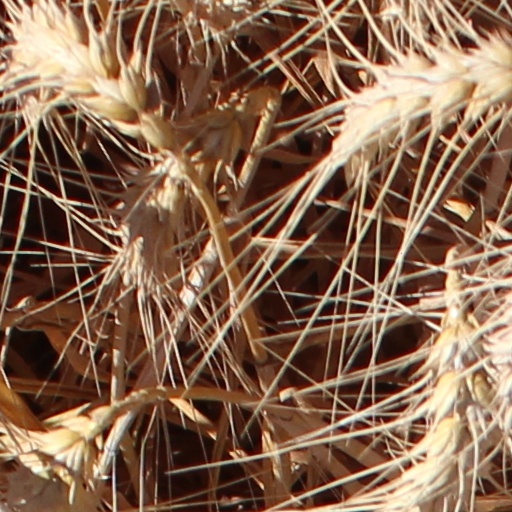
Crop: wheat